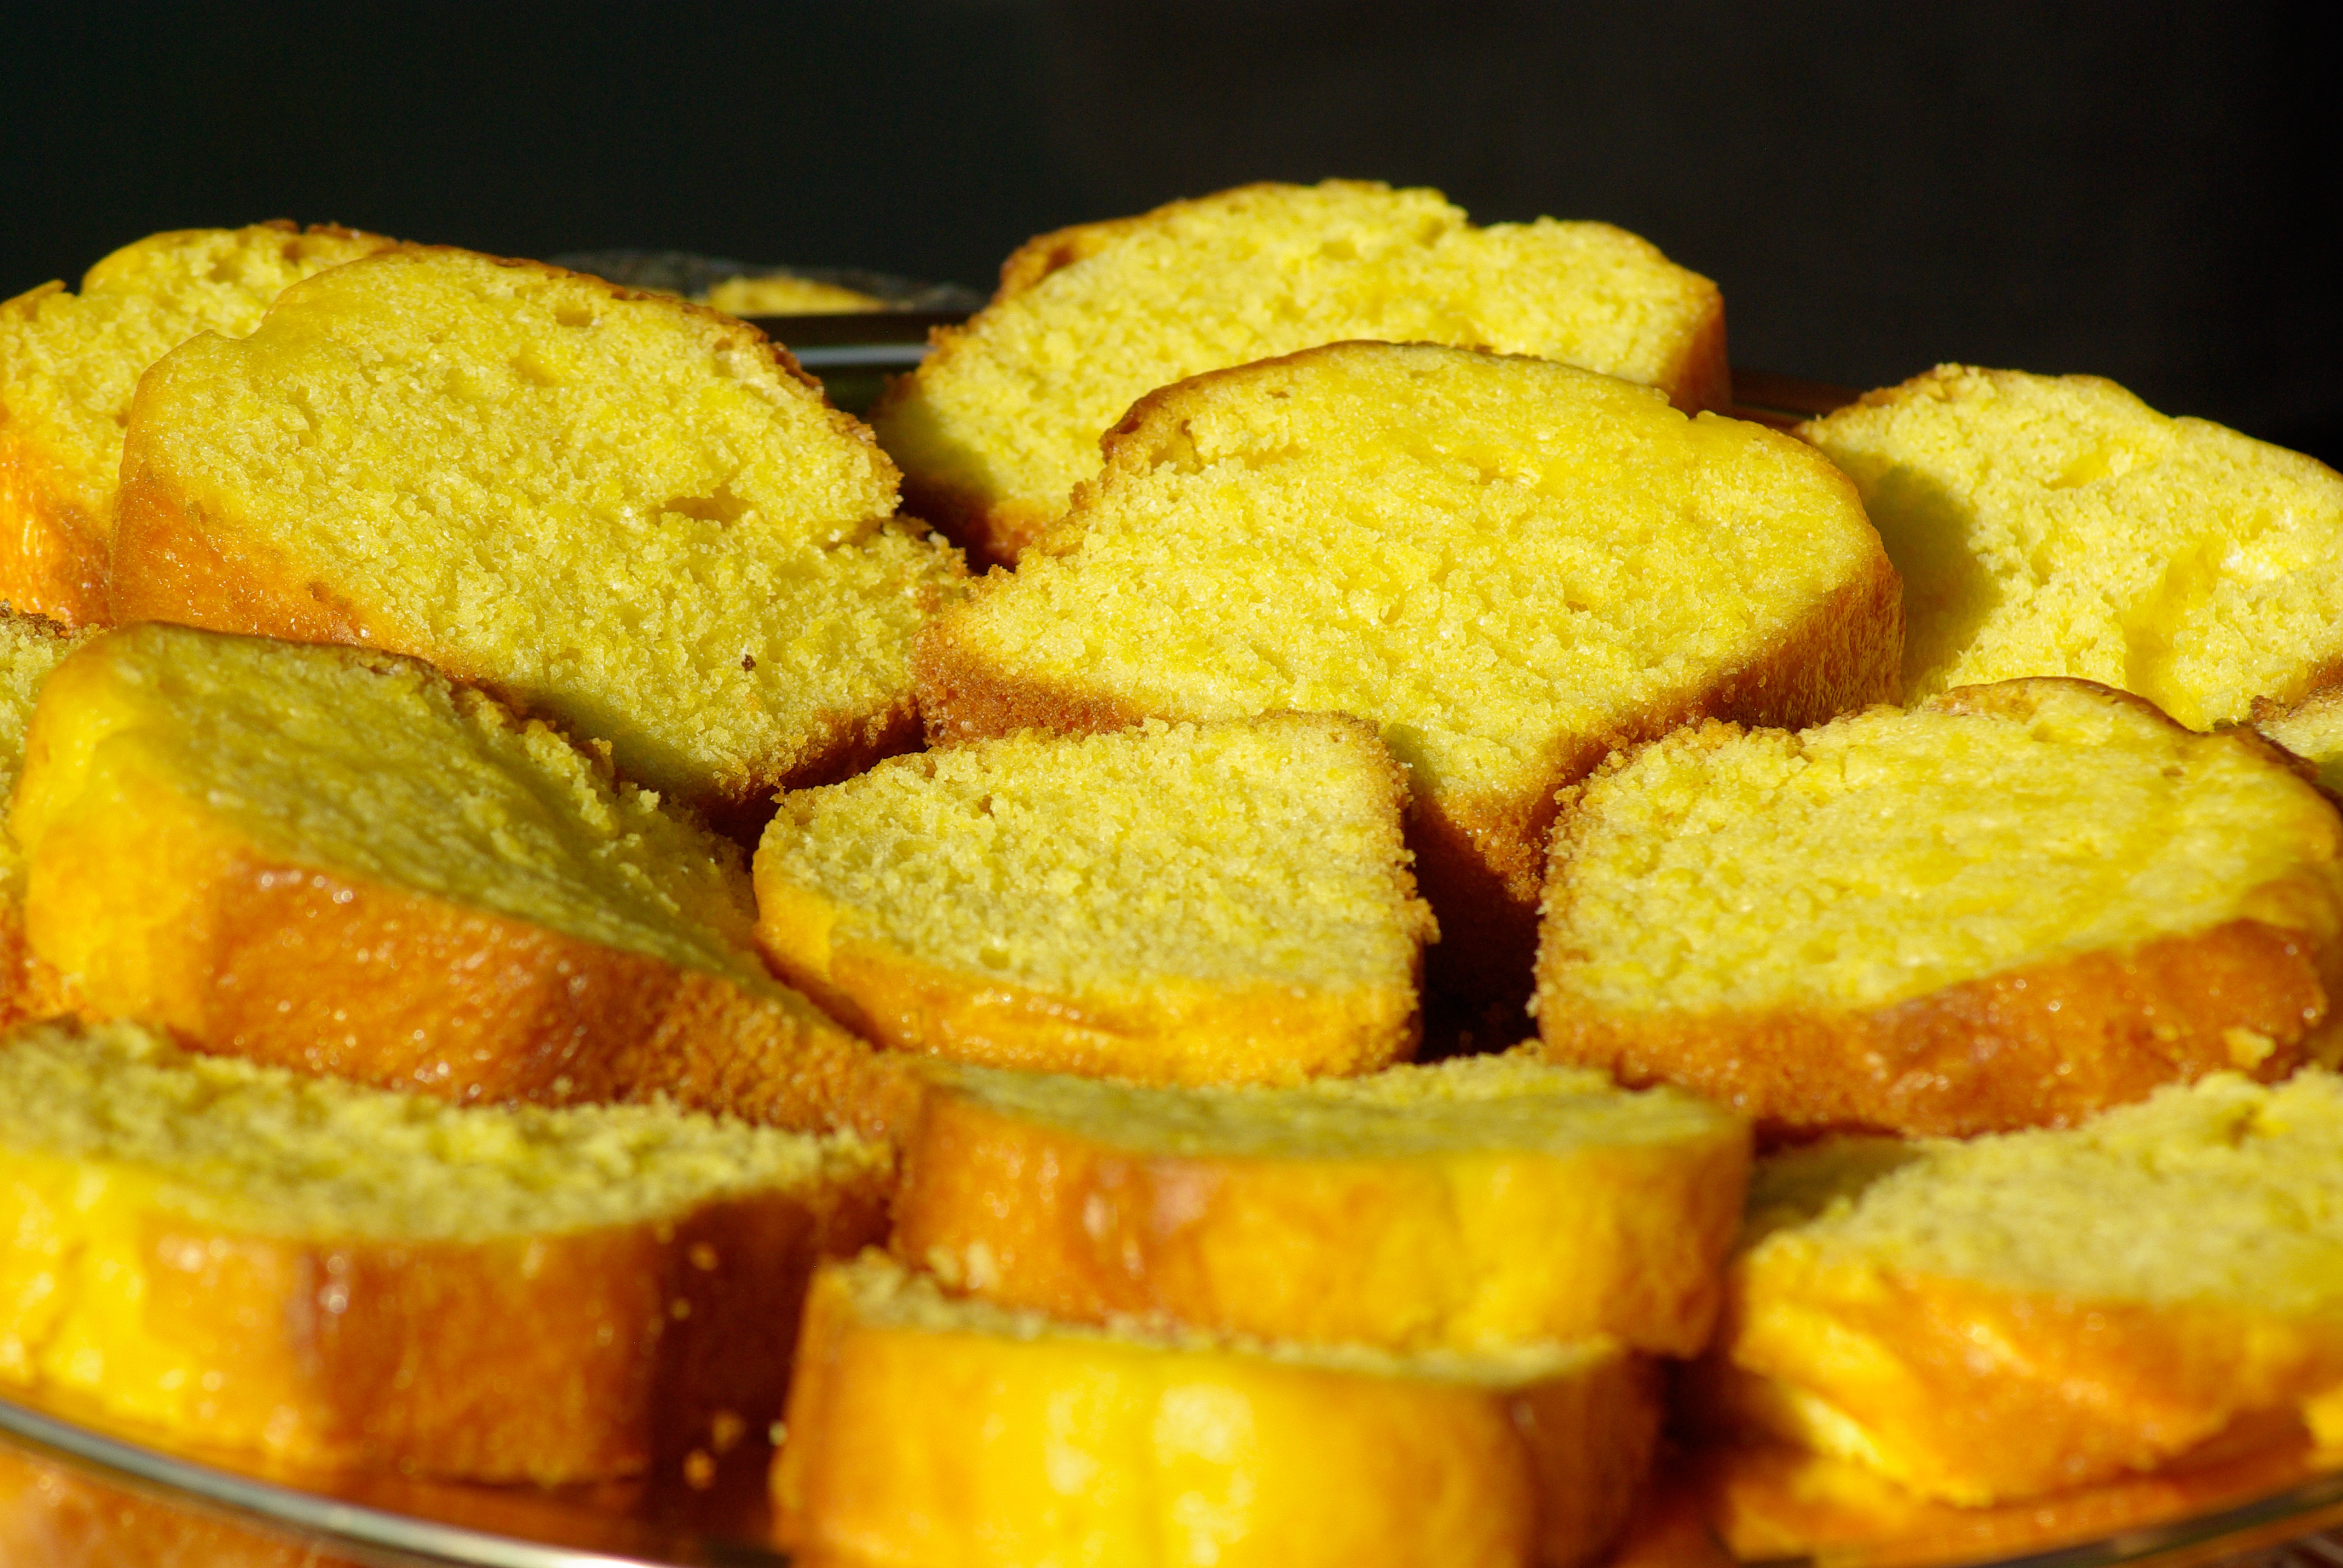
dish, food, produce, vegetable, breakfast, dessert, cuisine, cake, slices, calabaza, vegetarian food, baked goods, flowering plant, land plant, snack food